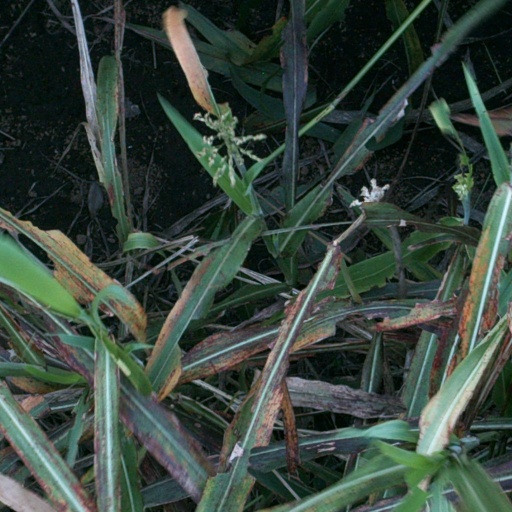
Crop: sorghum